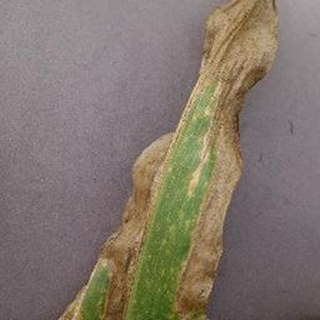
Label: corn_northern_leaf_blight